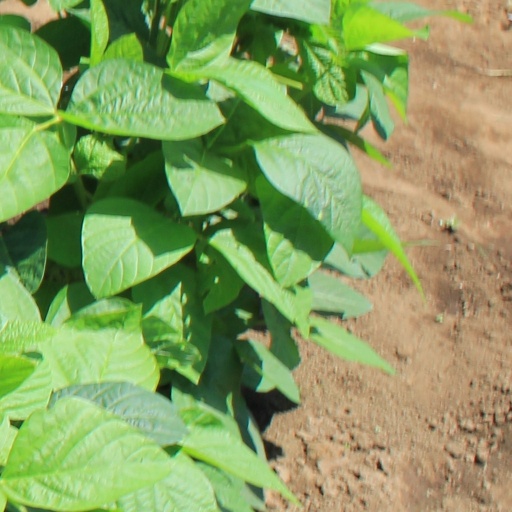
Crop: soybean